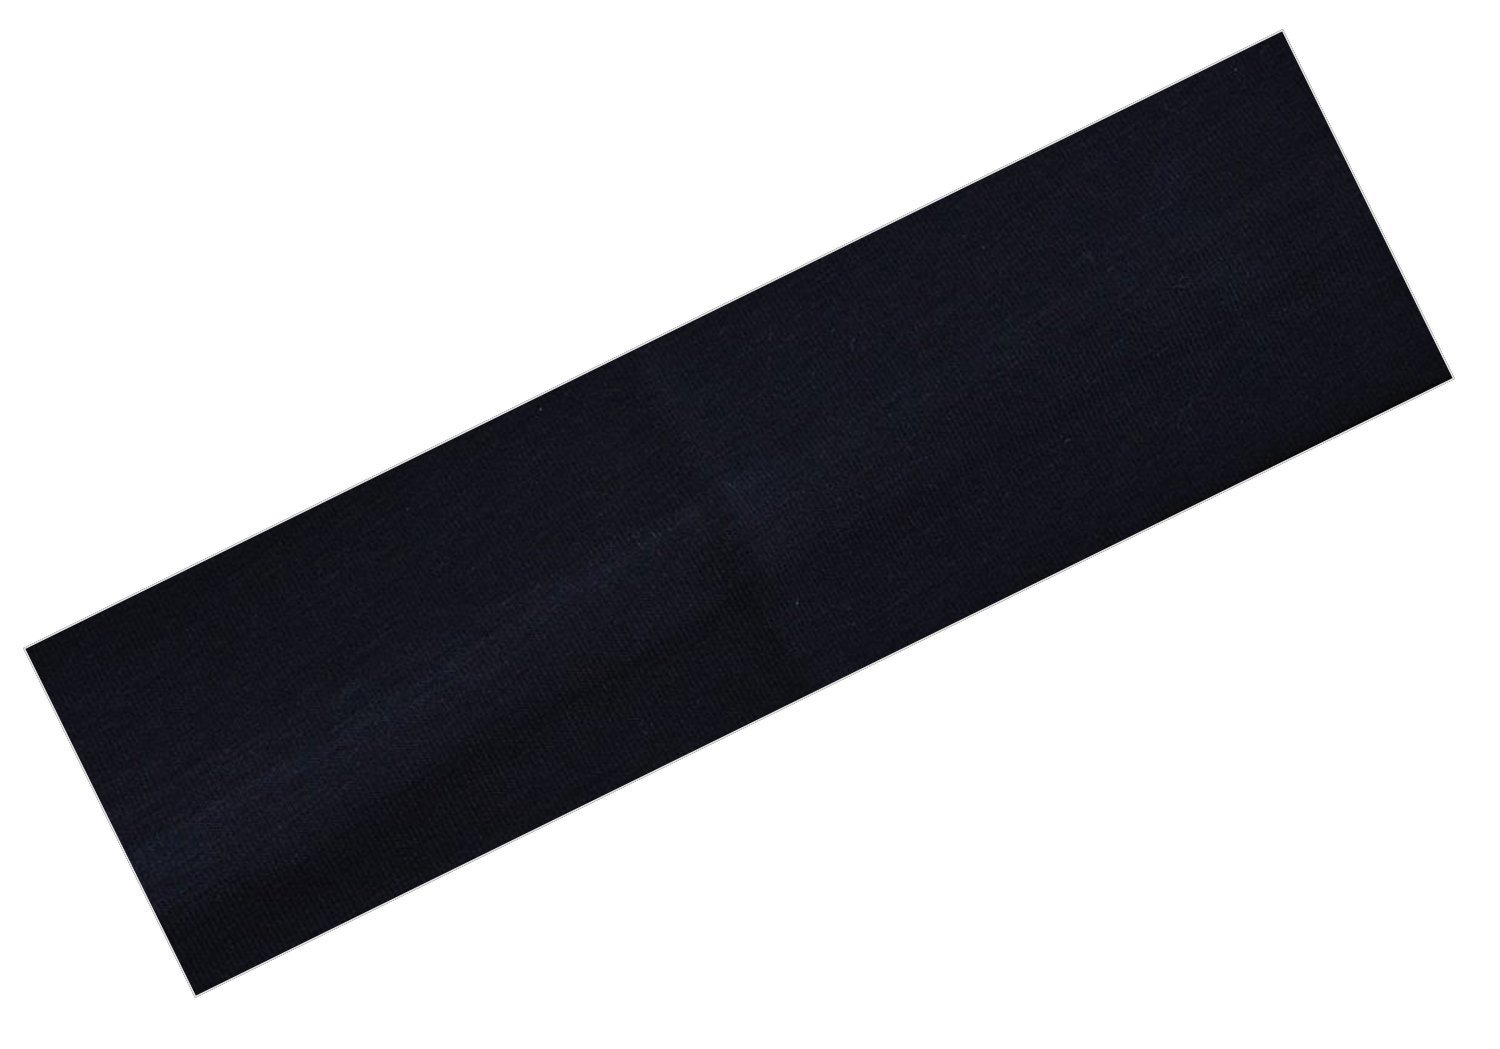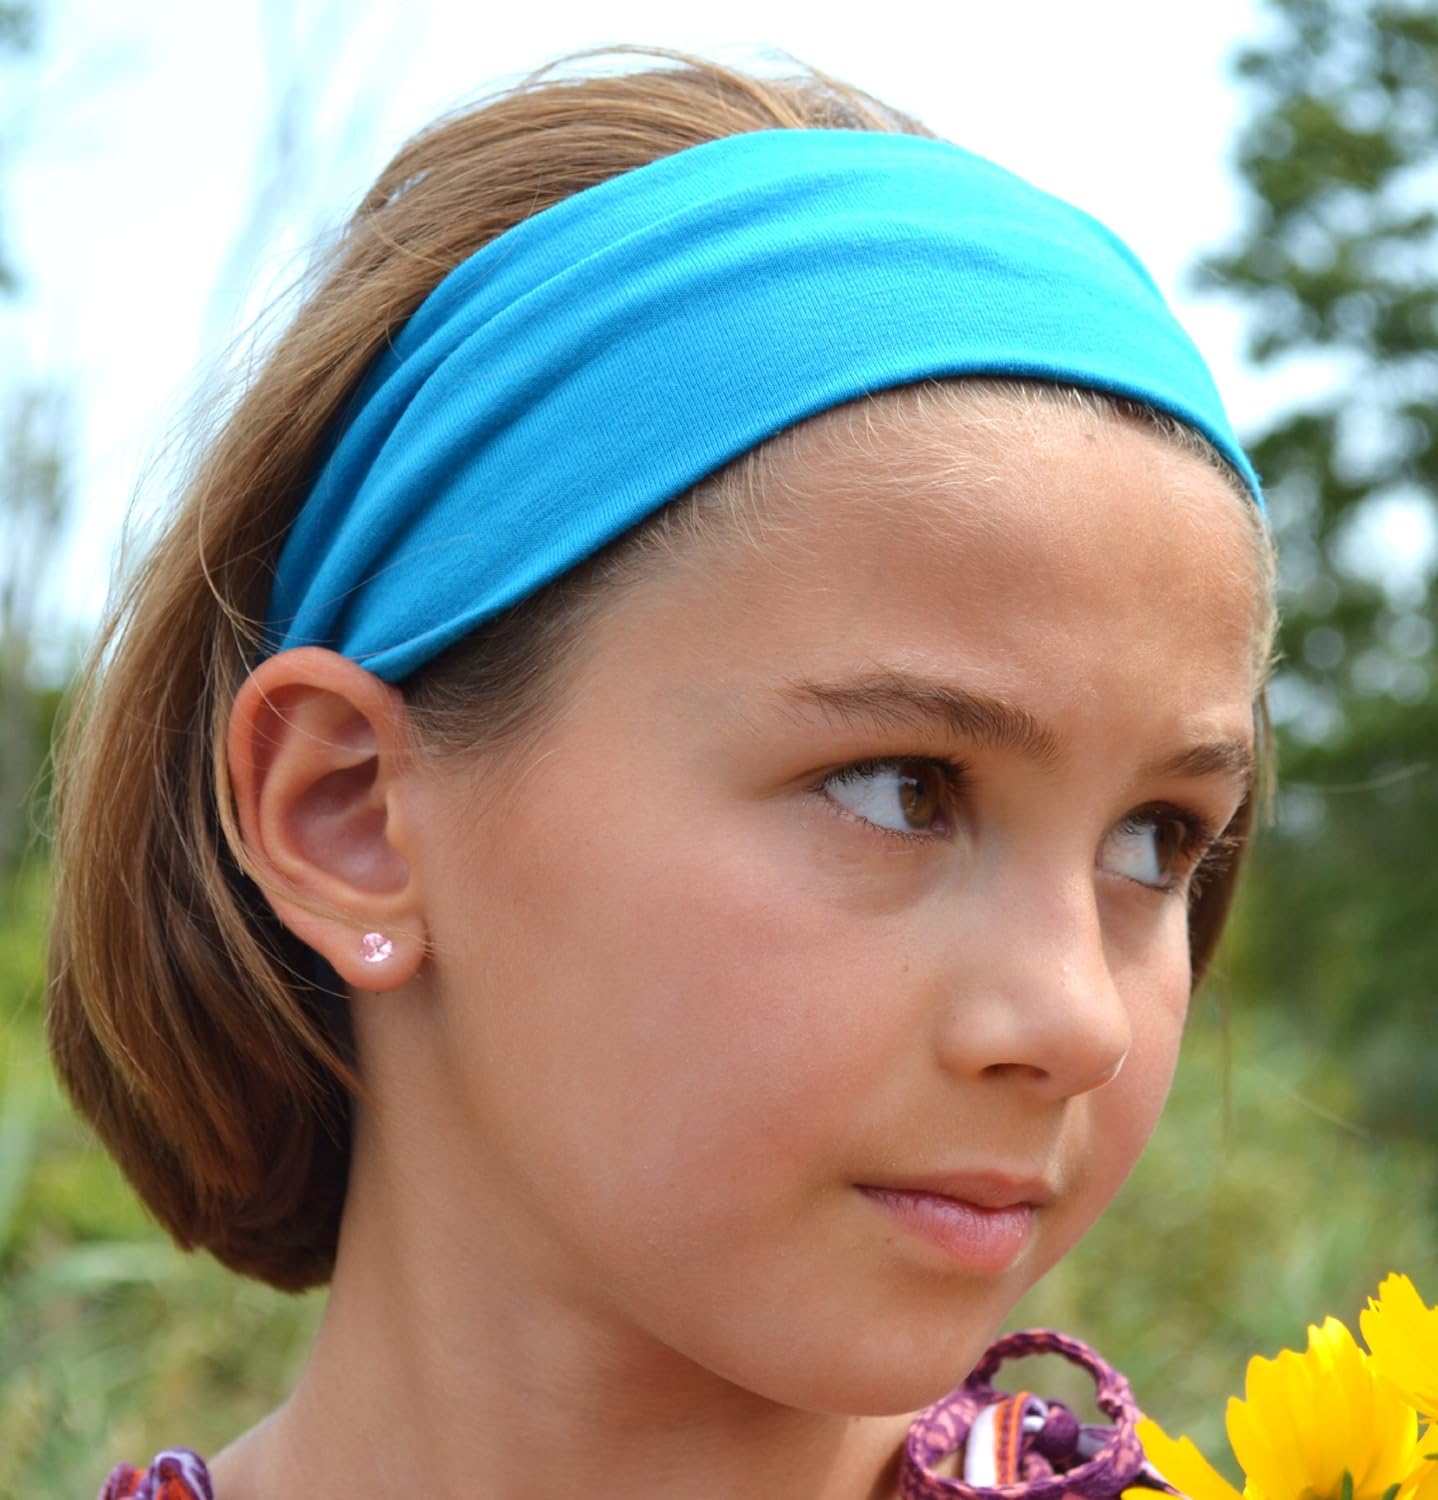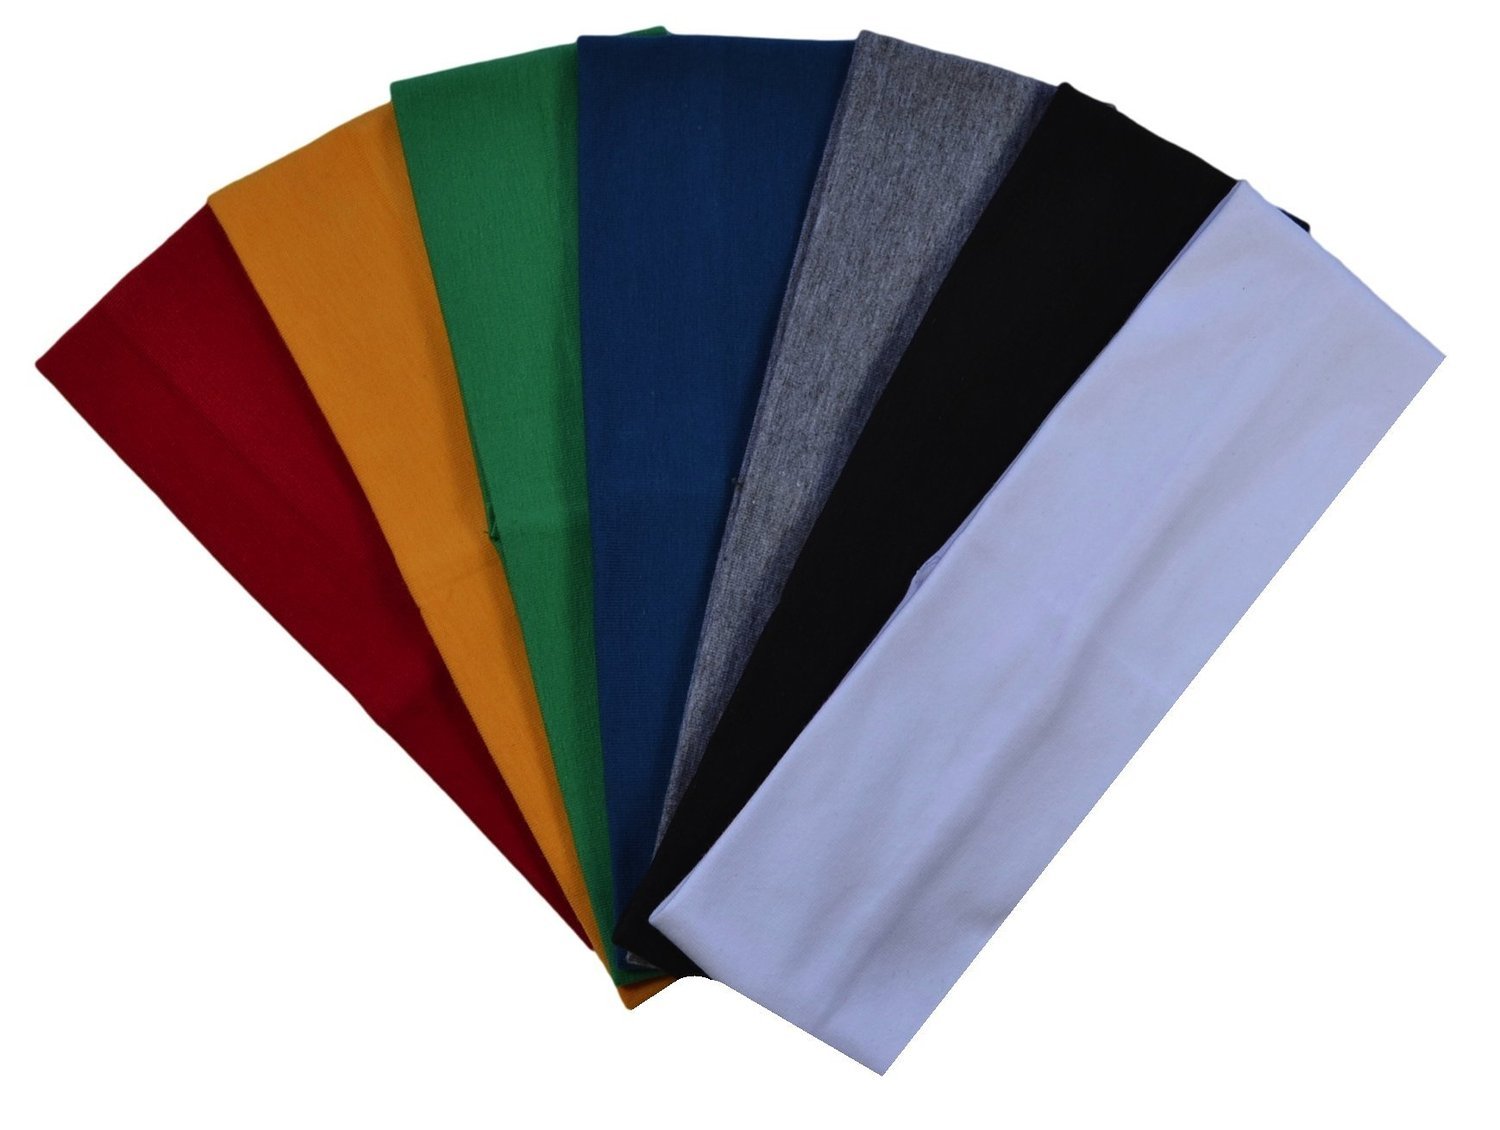
3" Black Cotton Soft & Stretchy Headband
Category: All Beauty
3" Black Cotton Soft & Stretchy Headband
Features: Great for Workouts & Activties | Works with ALL types of hair & occasions | Stretches Fits Well and Holds Moisture